Gouaix

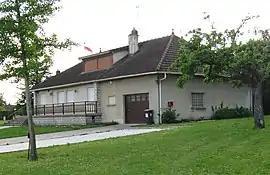
The town hall in Gouaix

Gouaix is a commune in the Seine-et-Marne department in the Île-de-France region in north-central France.